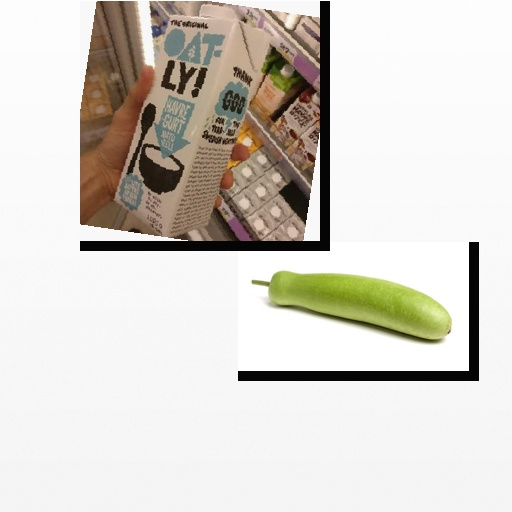
Food items: oat_yogurt, bottle_gourd